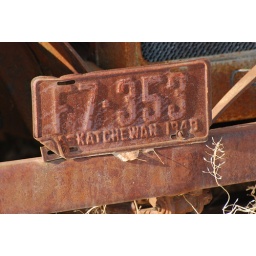
Has seen better days. This truck was around for a long time though, it has a 1949 plate on it.